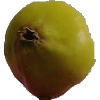
Label: Apple Red Yellow 2